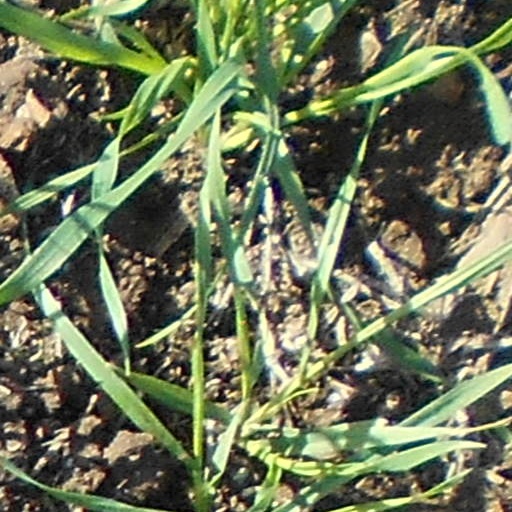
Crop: wheat